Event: Nepal Earthquake
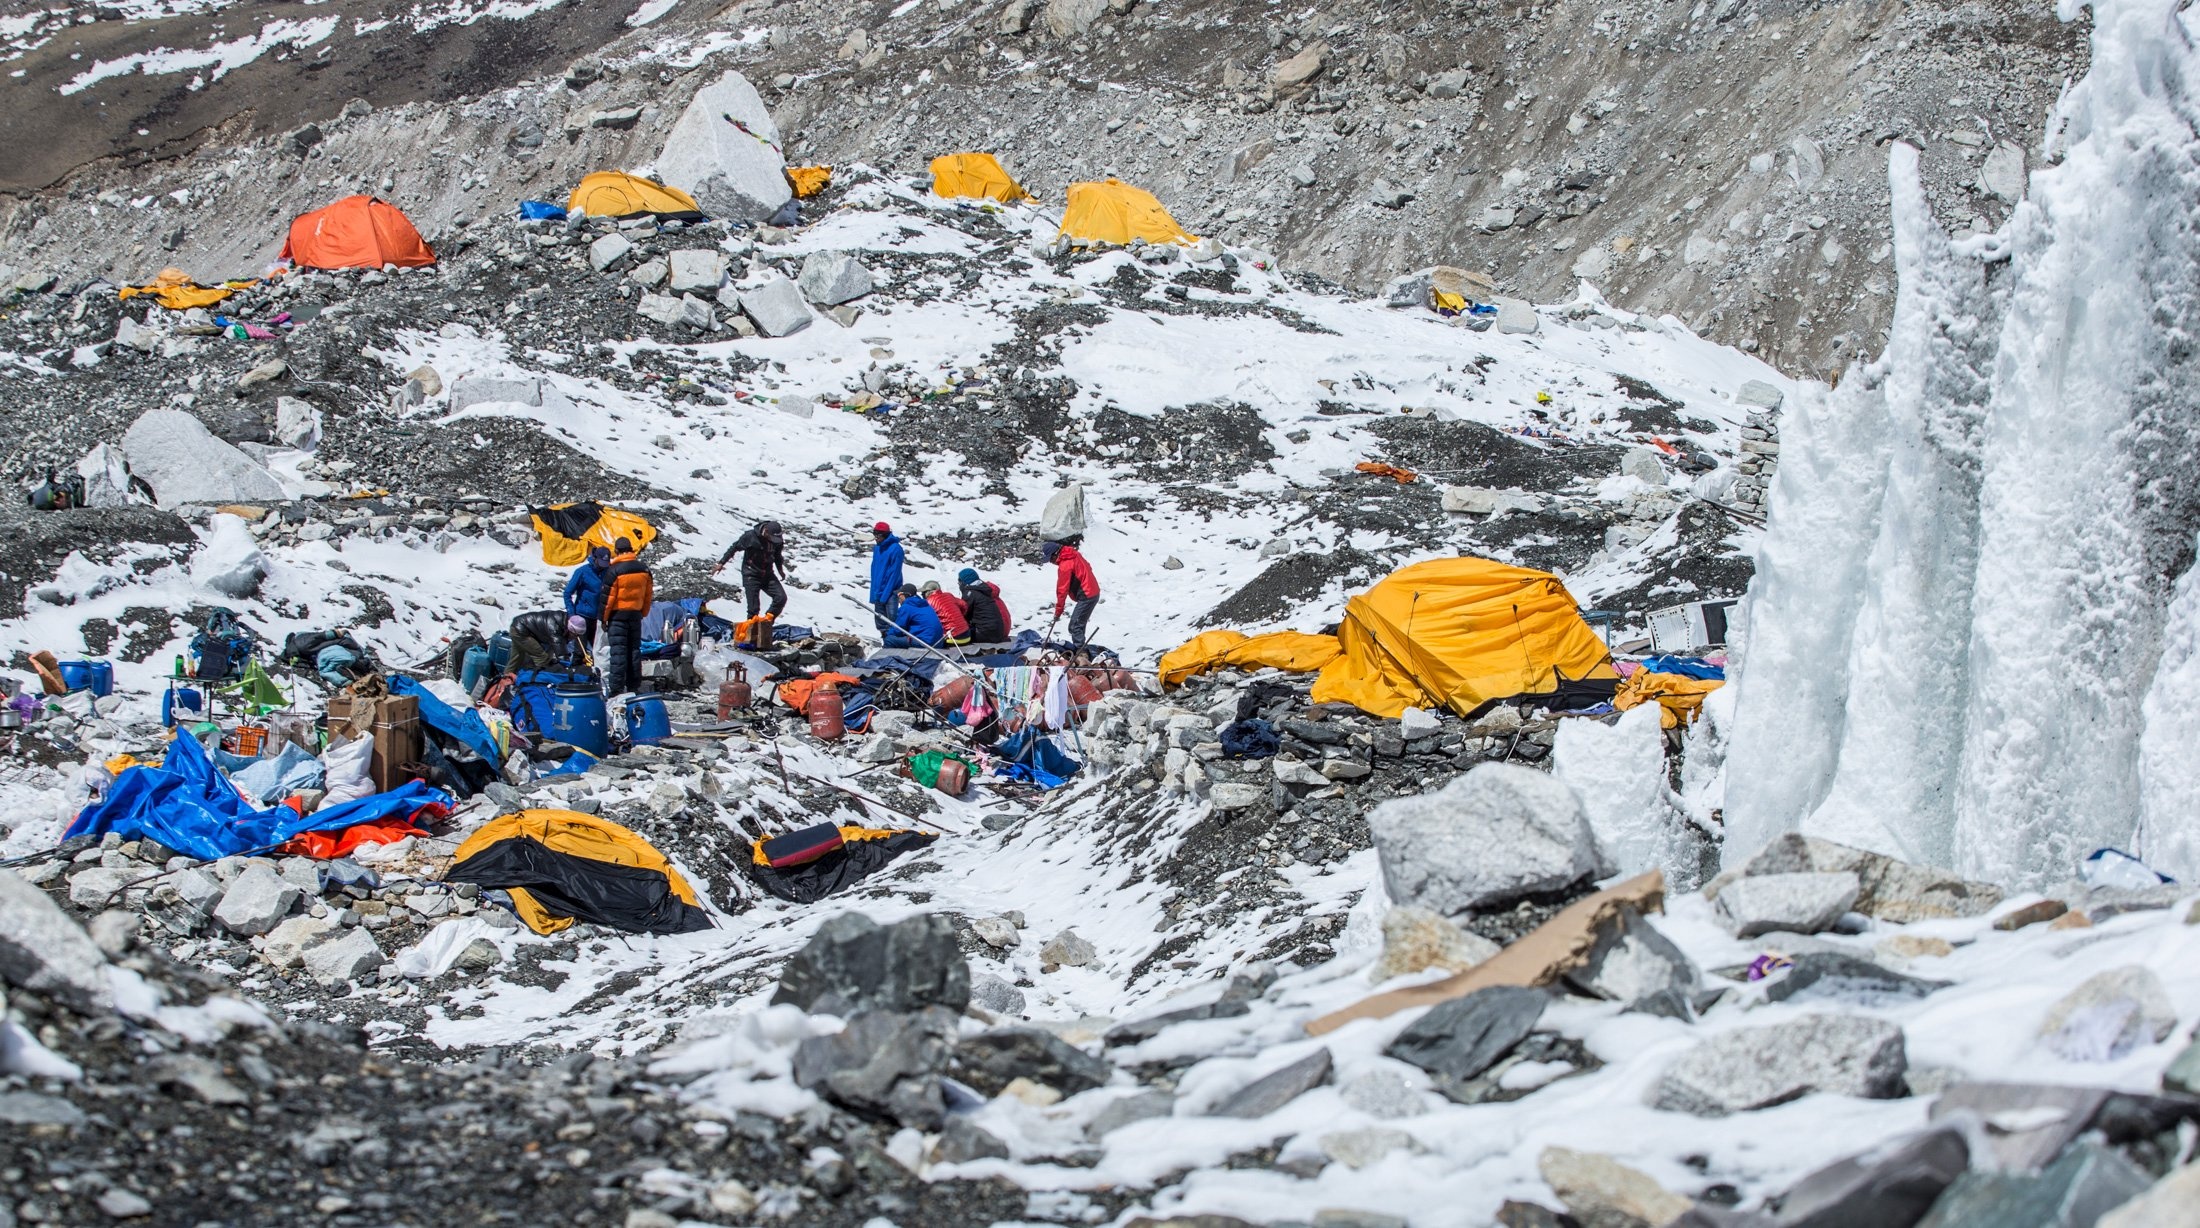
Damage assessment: damage